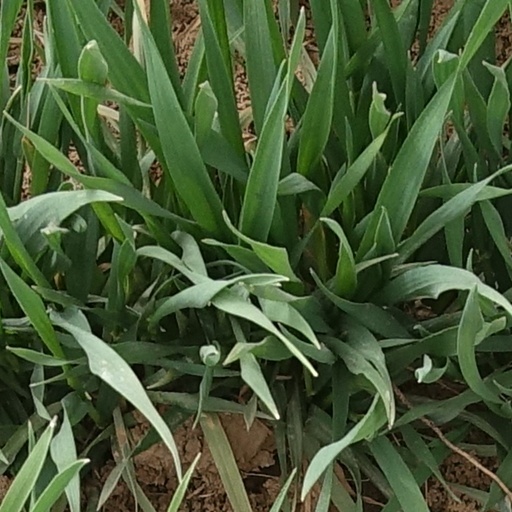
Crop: wheat